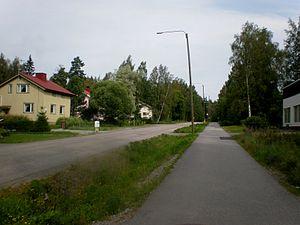
Ikuri est un quartier de Tampere en Finlande.